Courtyard

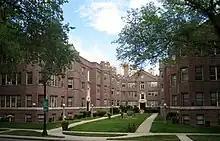
Oak Ridge Apartments in Evanston, Illinois from 1914

A courtyard apartment building type appeared in Chicago in the early 1890s and flourished into the 1920s. They are characterized primarily by a low height, a structure along three sides of a rectangular or square lot, and an open court extending perpendicular to the street. The courtyards are generally deeper than they are wide, but many finer ones are wider than they are deep. Influenced by the privacy and domesticity of a standalone house as much as by strict health codes, the architectural style provided outdoor access and ventilation unseen in earlier multi-unit housing in the United States.